Question: Please indicate a possible affordance area of carry_skateboard that can be used for holding
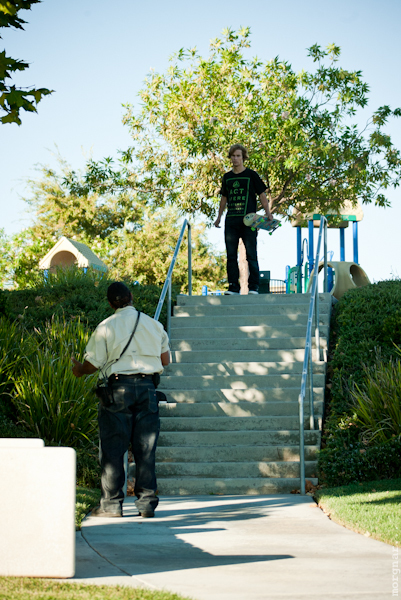
Answer: [245.049, 209.774, 282.267, 233.459]